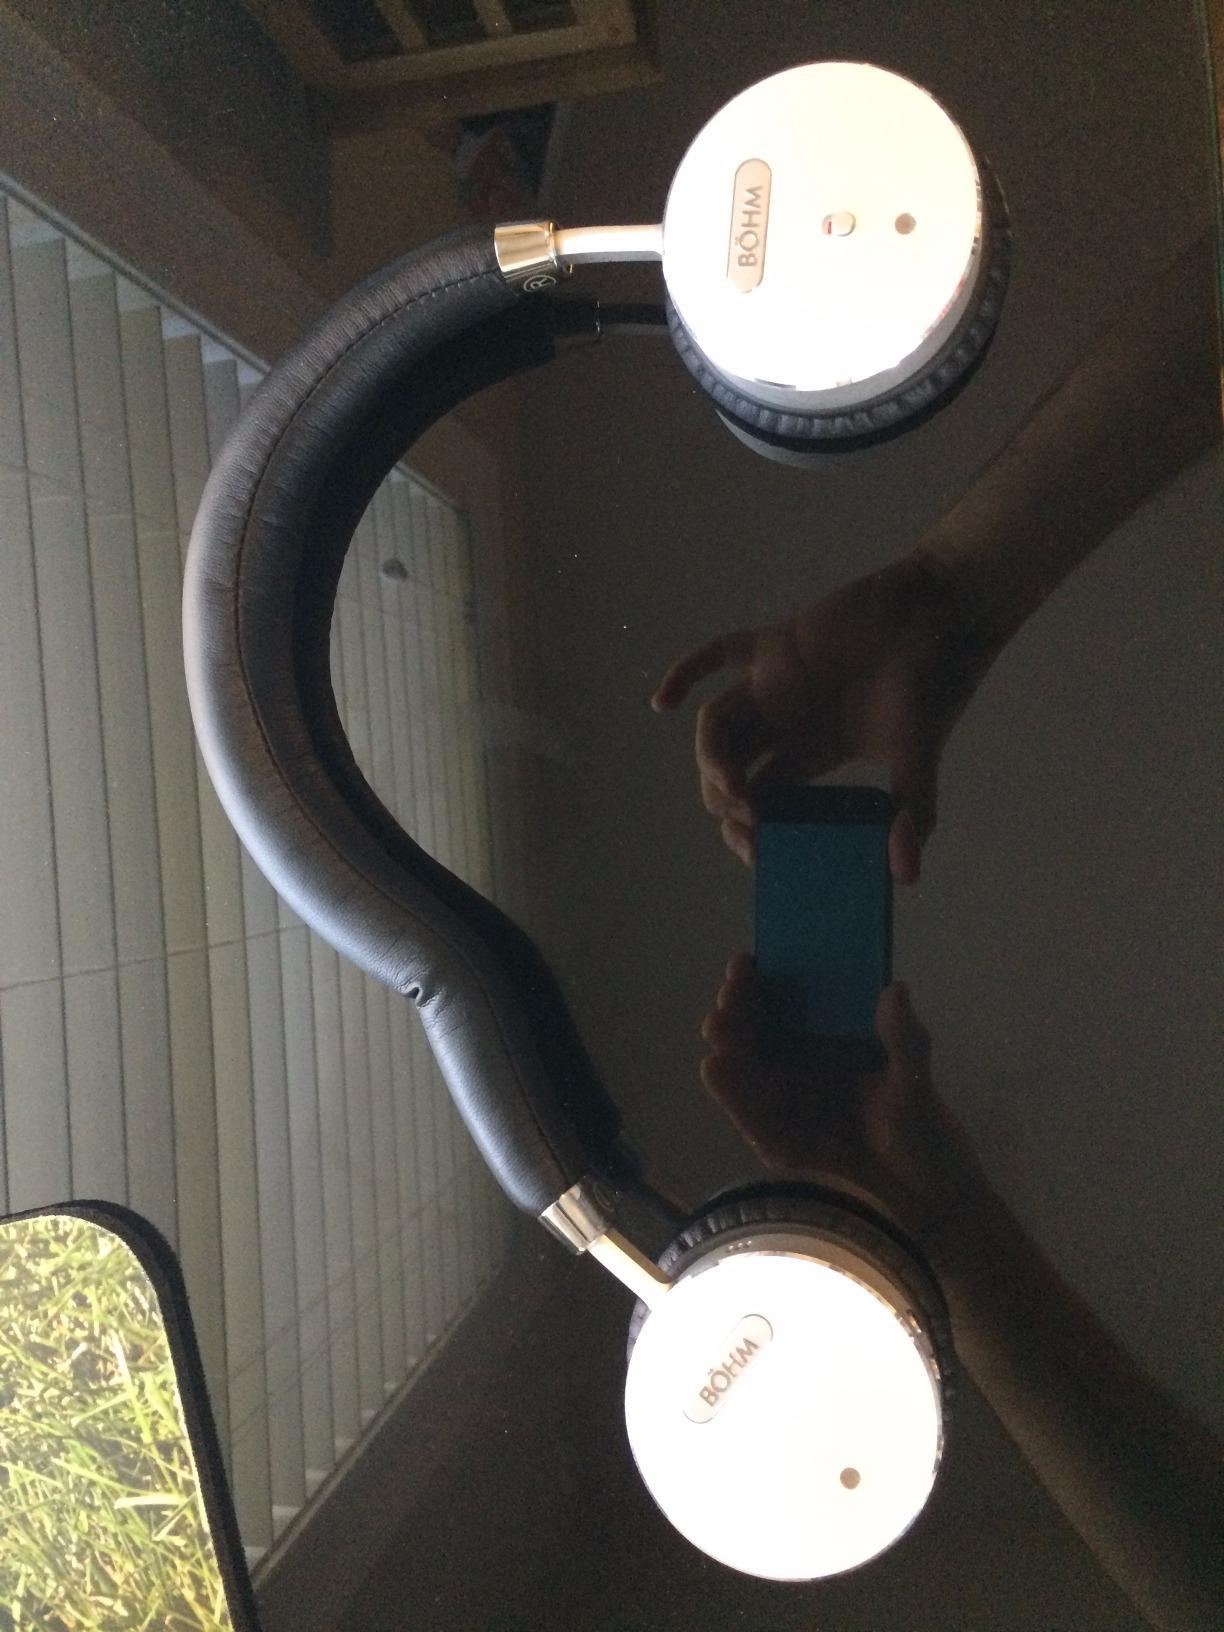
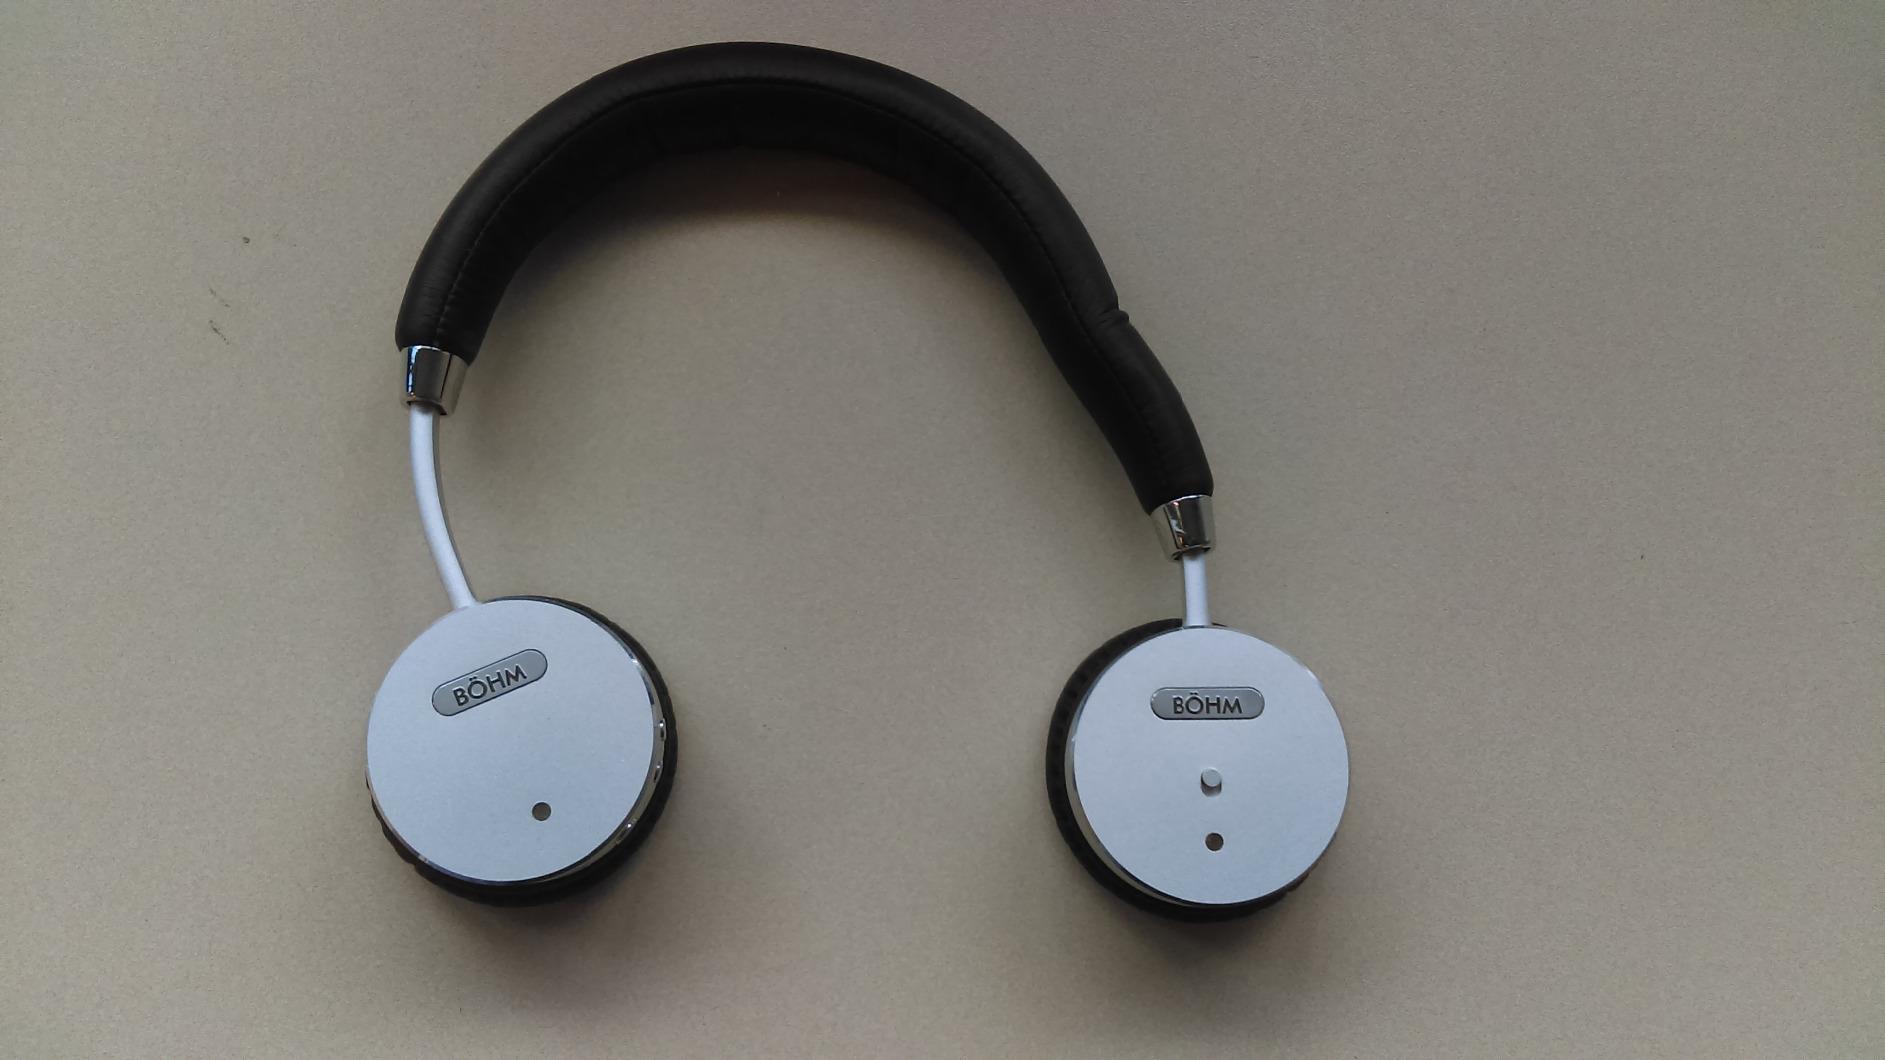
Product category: headphones
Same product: yes